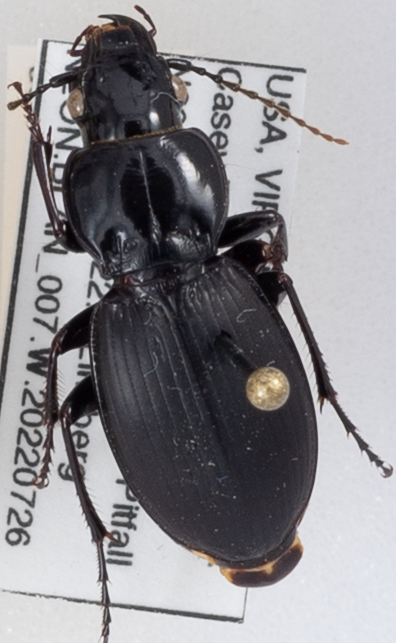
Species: Cyclotrachelus furtivus
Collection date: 2022-07-26
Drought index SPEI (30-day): -0.198
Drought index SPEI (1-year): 0.38
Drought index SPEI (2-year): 0.534